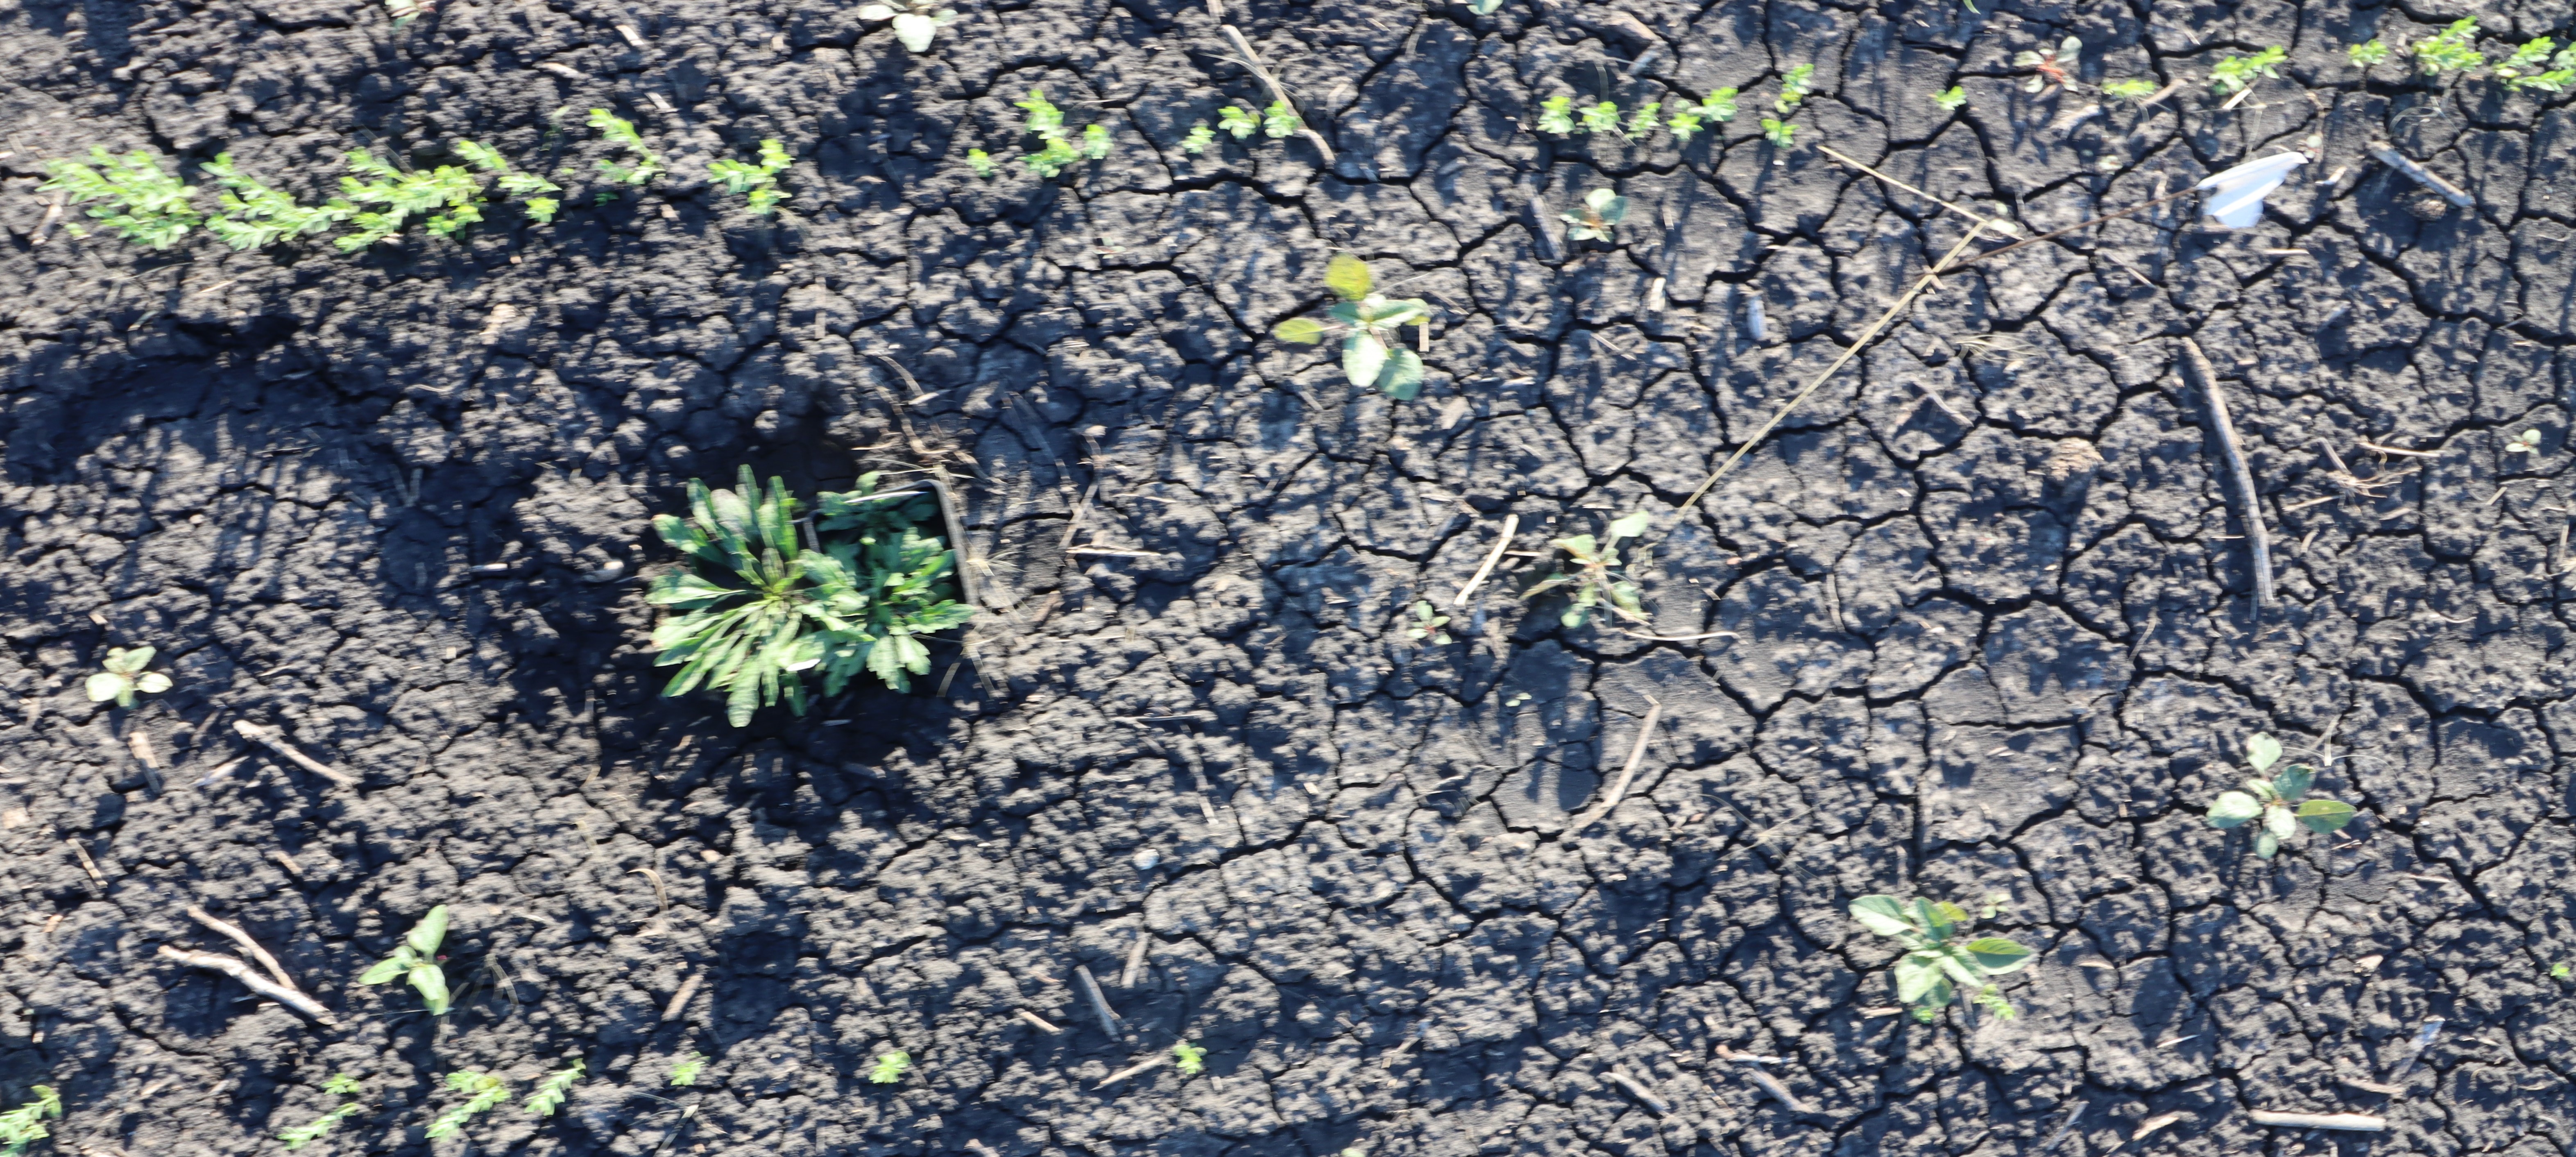
Crop: Flax
Objects: Horseweed, Horseweed, Flax, Flax, Flax, Flax, Flax, Flax, Flax, Flax, Flax, Flax, Flax, Flax, Flax, Flax, Flax, Flax, Flax, Flax, Flax, Flax, Flax, Flax